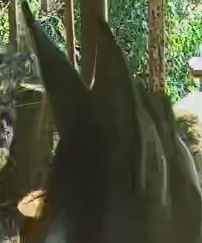
Face region: ears (position_of_ears)
Pain indicator: not_present